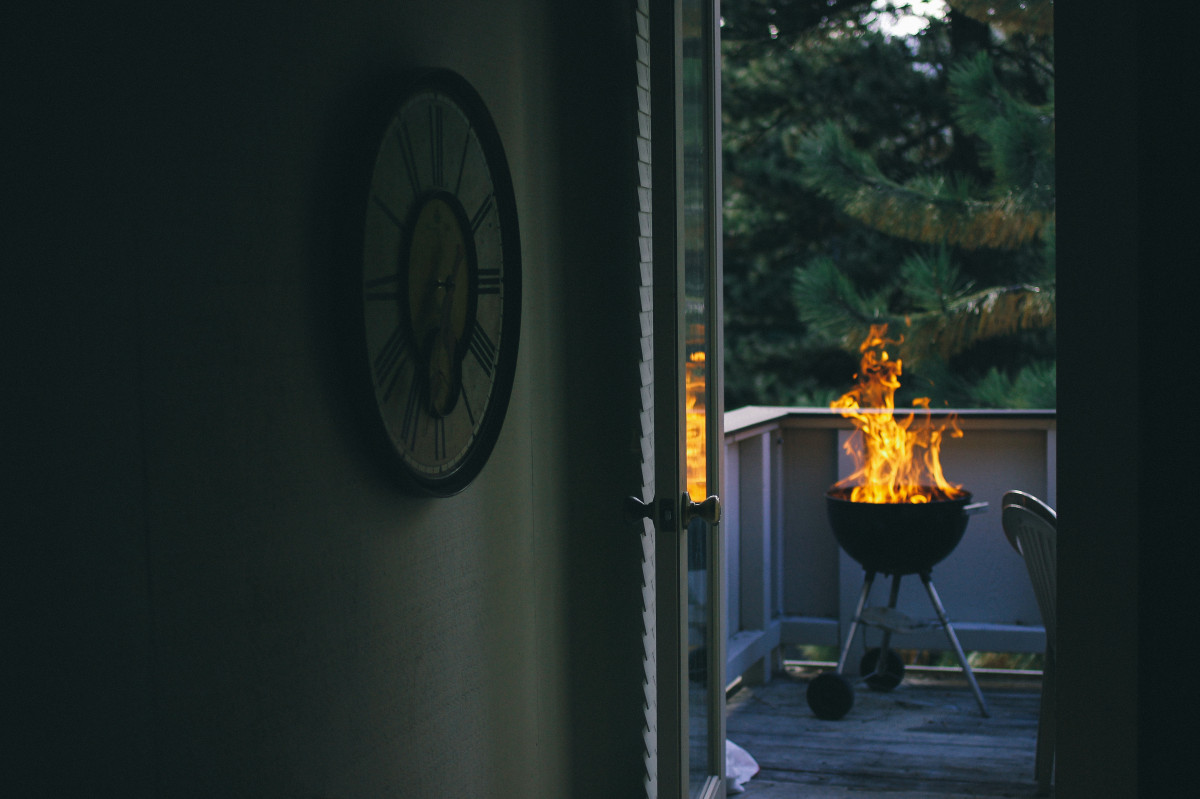
Tags: window, bbq, barbeque, patio, flame, fire, darkness, lighting